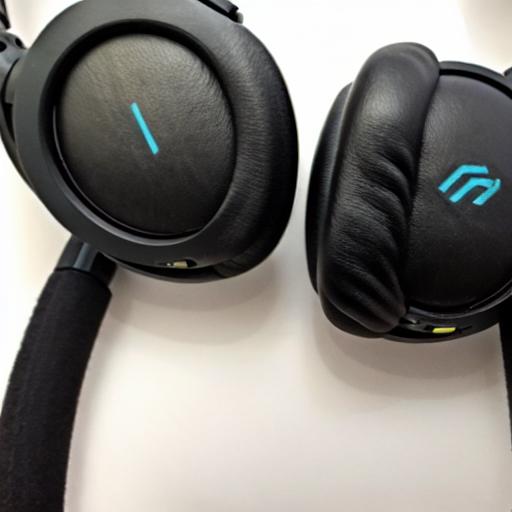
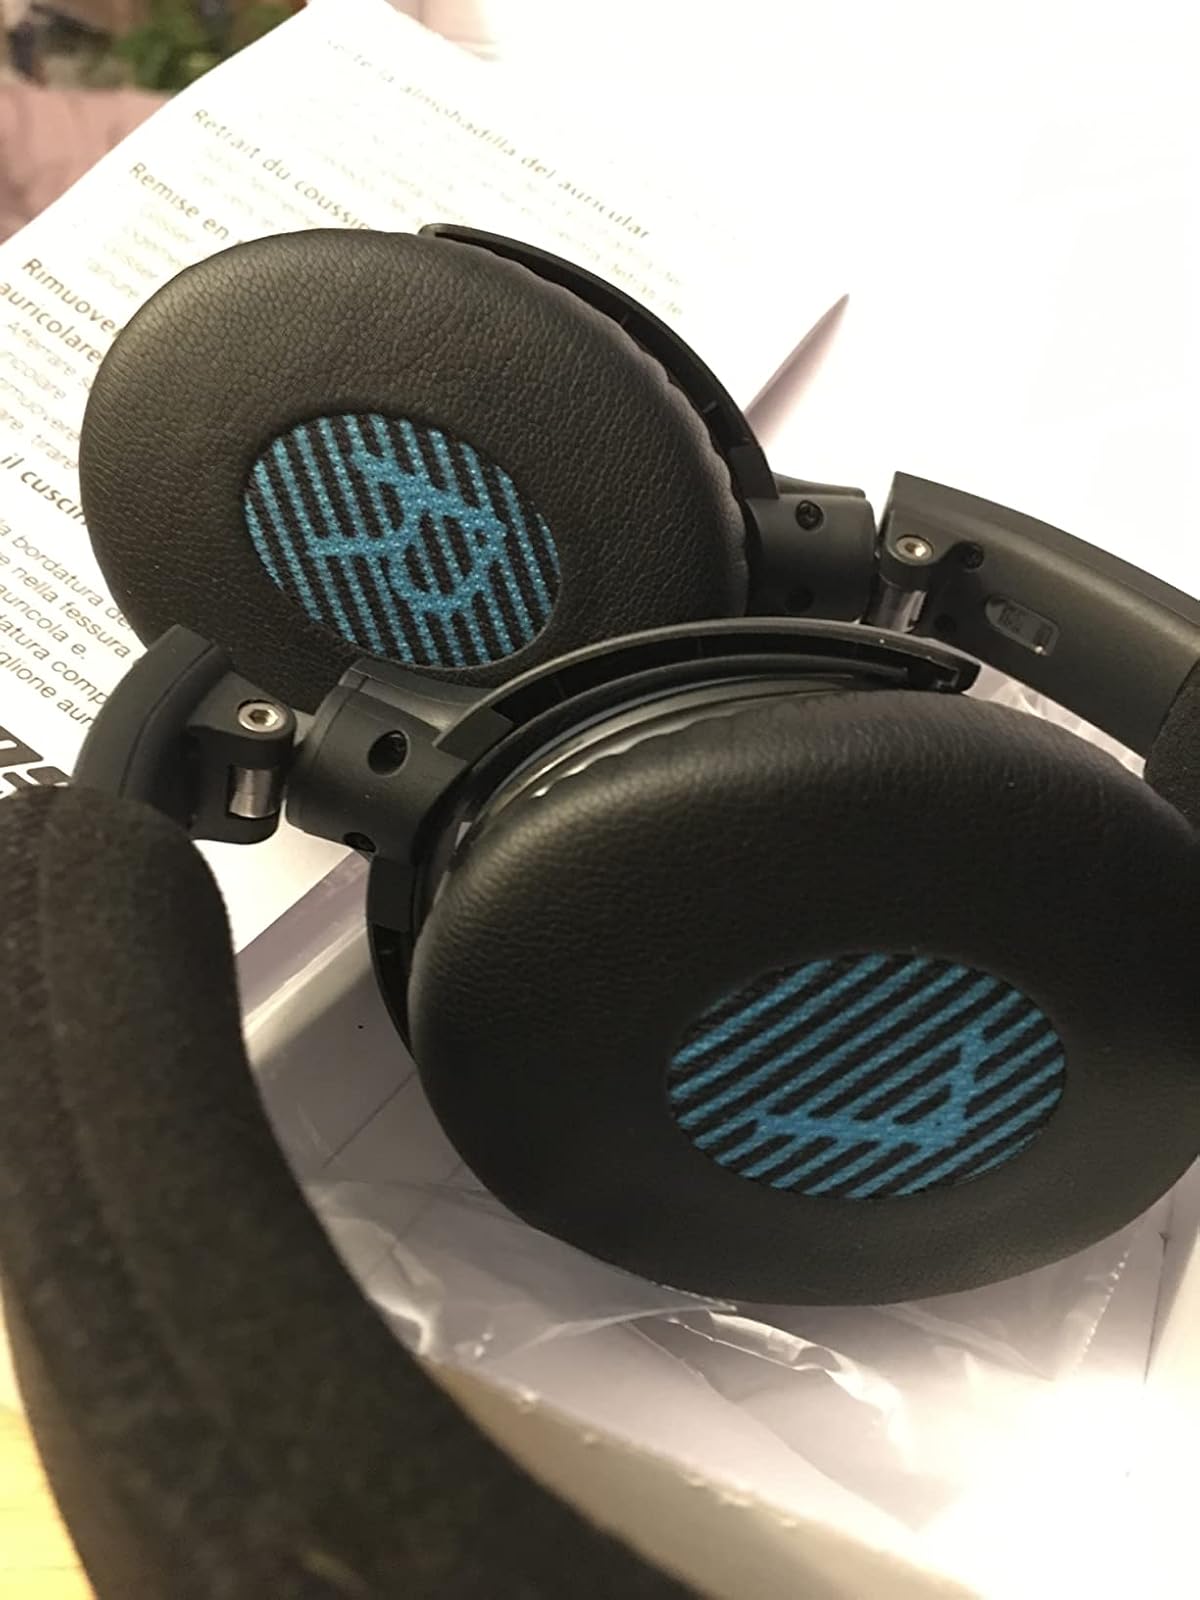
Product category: headphones
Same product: no